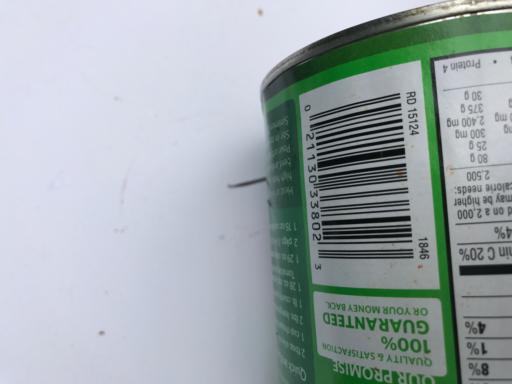
Waste category: metal